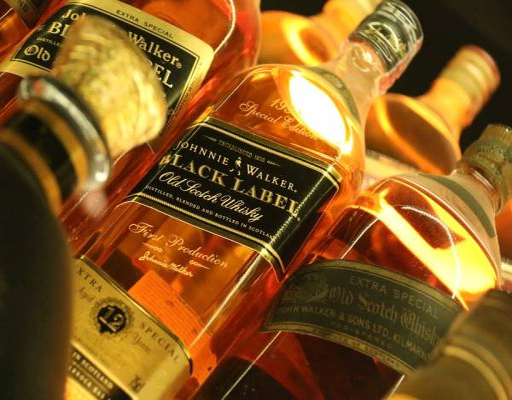
sample the whiskey for festivities